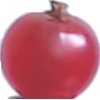
Label: redcurrant